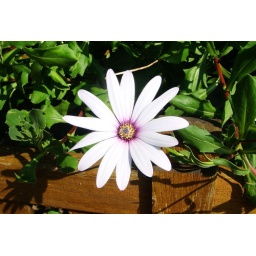
an unknown-name white flower in winsdor castle,light is good